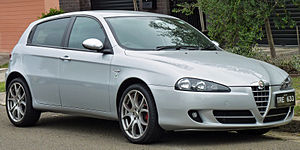
Alfa Romeo 147 / Historie / Facelift
Alfa Romeo 147 er en lille mellemklassebil fra den italienske bilfabrikant Alfa Romeo, som blev bygget mellem efteråret 2000 og midten af 2010.